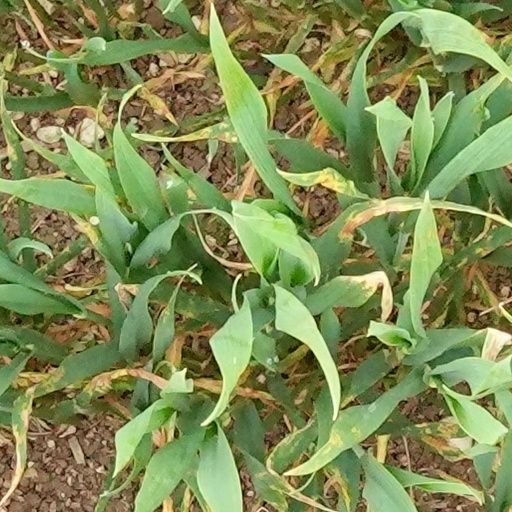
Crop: wheat